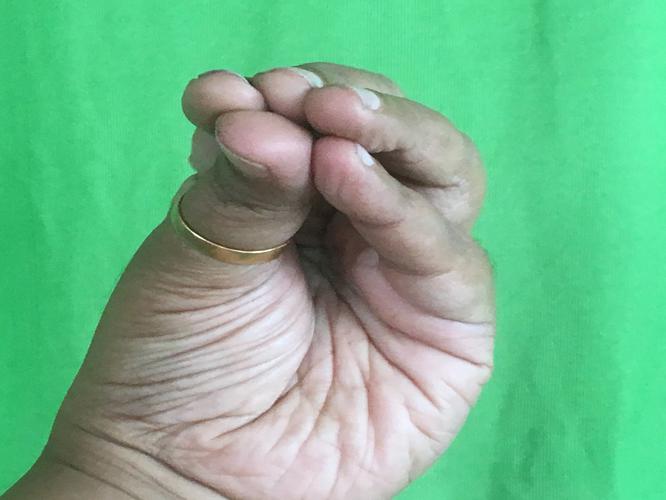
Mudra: Mukulam
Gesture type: single_hand